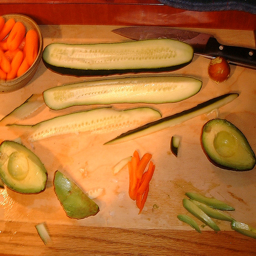
A counter topped with sliced up vegetables and a knife.
The cutting board has avocado, carrot, and cucumber slices.
A knife and some cut up vegetables on a surface.
the cutting board holds a cucumber, avocado, carrots and a knife.
there are many different vegetables on this cutting board